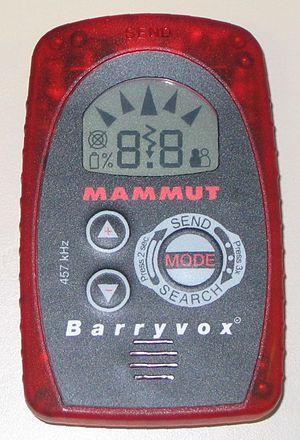
Un détecteur de victimes d'avalanches, ou appareil de recherche de victimes d'avalanche, est un appareil électronique émetteur-récepteur d'un signal radio particulier, destiné à localiser rapidement son porteur si celui-ci est enfoui sous une avalanche de neige, par un autre DVA manipulé à proximité par une personne portant secours.